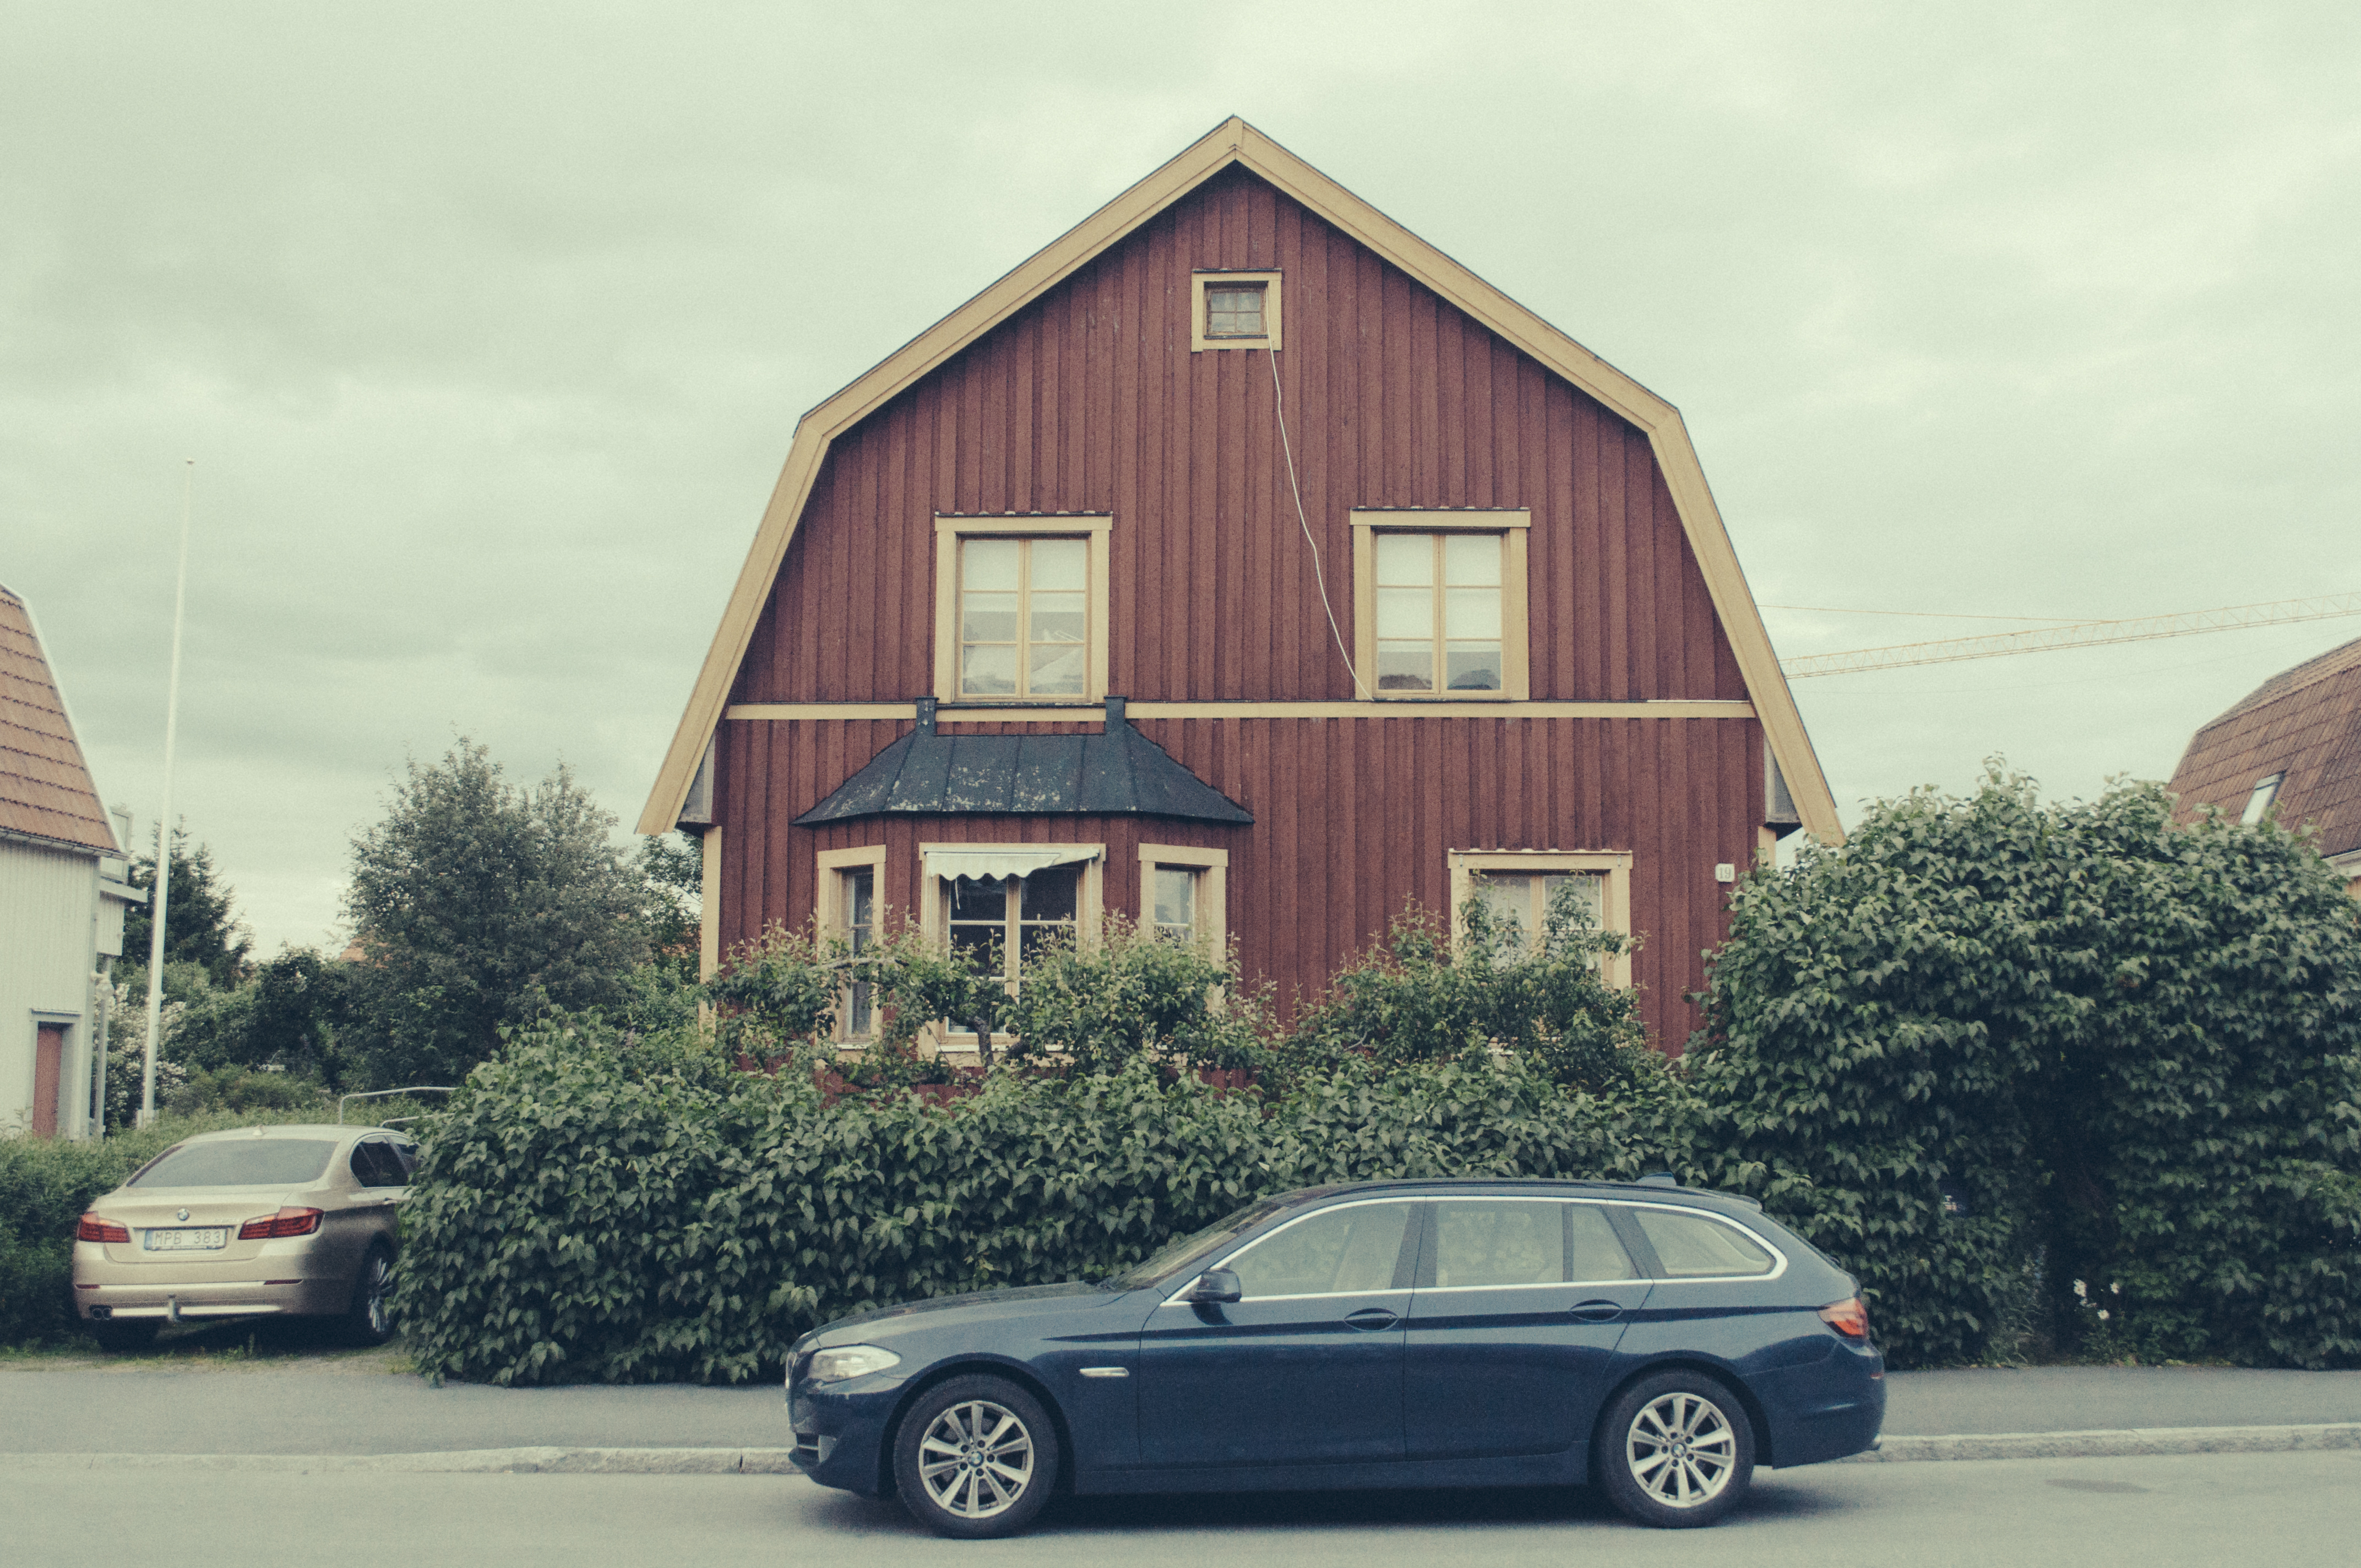
tree, wood, car, house, window, town, old, city, home, urban, village, suburb, europe, vehicle, facade, north, sweden, wooden, northern, stockholm, traditional, scandinavia, swedish, uppsala, uppland, neighbourhood, residential area, automobile make